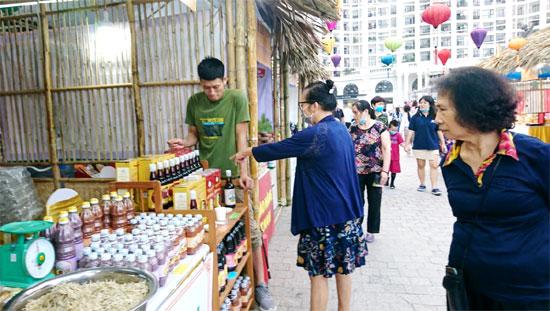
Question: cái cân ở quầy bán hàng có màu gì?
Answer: cái cân có màu xanh lá